Portuguese architecture

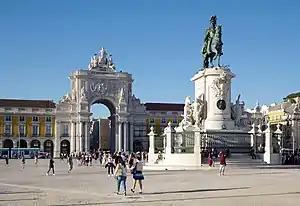
The Praça do Comércio, designed by Eugénio dos Santos in 1755

Rococo architecture entered Portugal through the north, while Lisbon, due to the court pomp, remained in the Baroque. It is an architecture that follows the international taste in decoration, and, as a result of the contrast between dark granite and white walls, has a clearly Portuguese profile. The decoration is naturalist, based mainly in shells and leaves but also with architectural elements and sculpture.